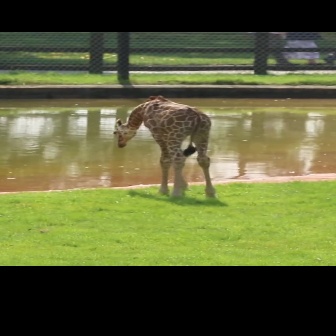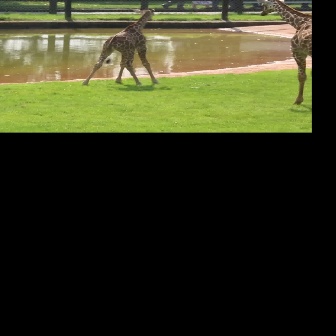
  Please identify the target specified by the bounding box [111,95,215,198] in the first image and locate it in the second image. Return the coordinates in [x_min,y_min,x_max,y_max] format.
Answer: [80,7,158,86]